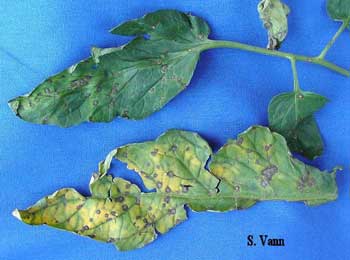
Labels: Tomato Septoria leaf spot, Tomato Septoria leaf spot